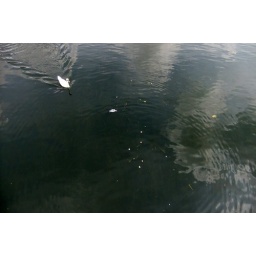
A single swan, with seaweed and fish visible below the water